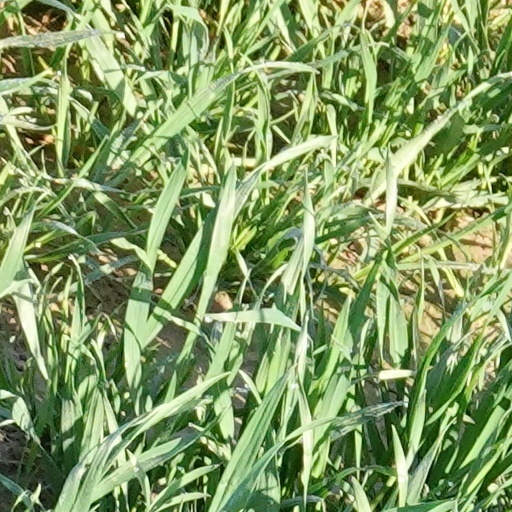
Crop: wheat